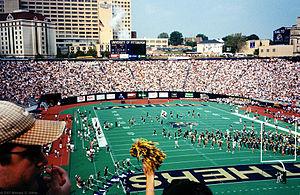
Le Pitt Stadium était un stade situé dans le quartier d'Oakland de la ville de Pittsburgh en Pennsylvanie aux États-Unis. Le stade a accueilli pendant la majeure partie du XXᵉ siècle des matchs de football américain et des compétitions d'athlétisme.